Henry Honoré

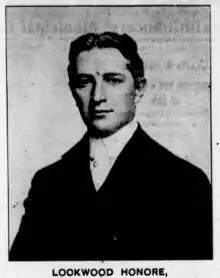
Lockwood Honoré, the youngest son of Henry Honoré

In 1846, Honoré married Eliza Jane Carr (1825–1906), the daughter of Capt. John Carr. Together, they had six children, including: